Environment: real
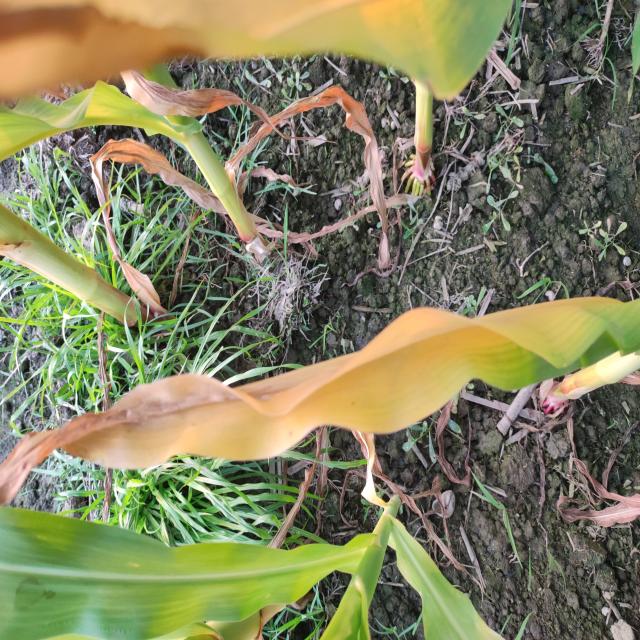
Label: nitrogen_deficiency